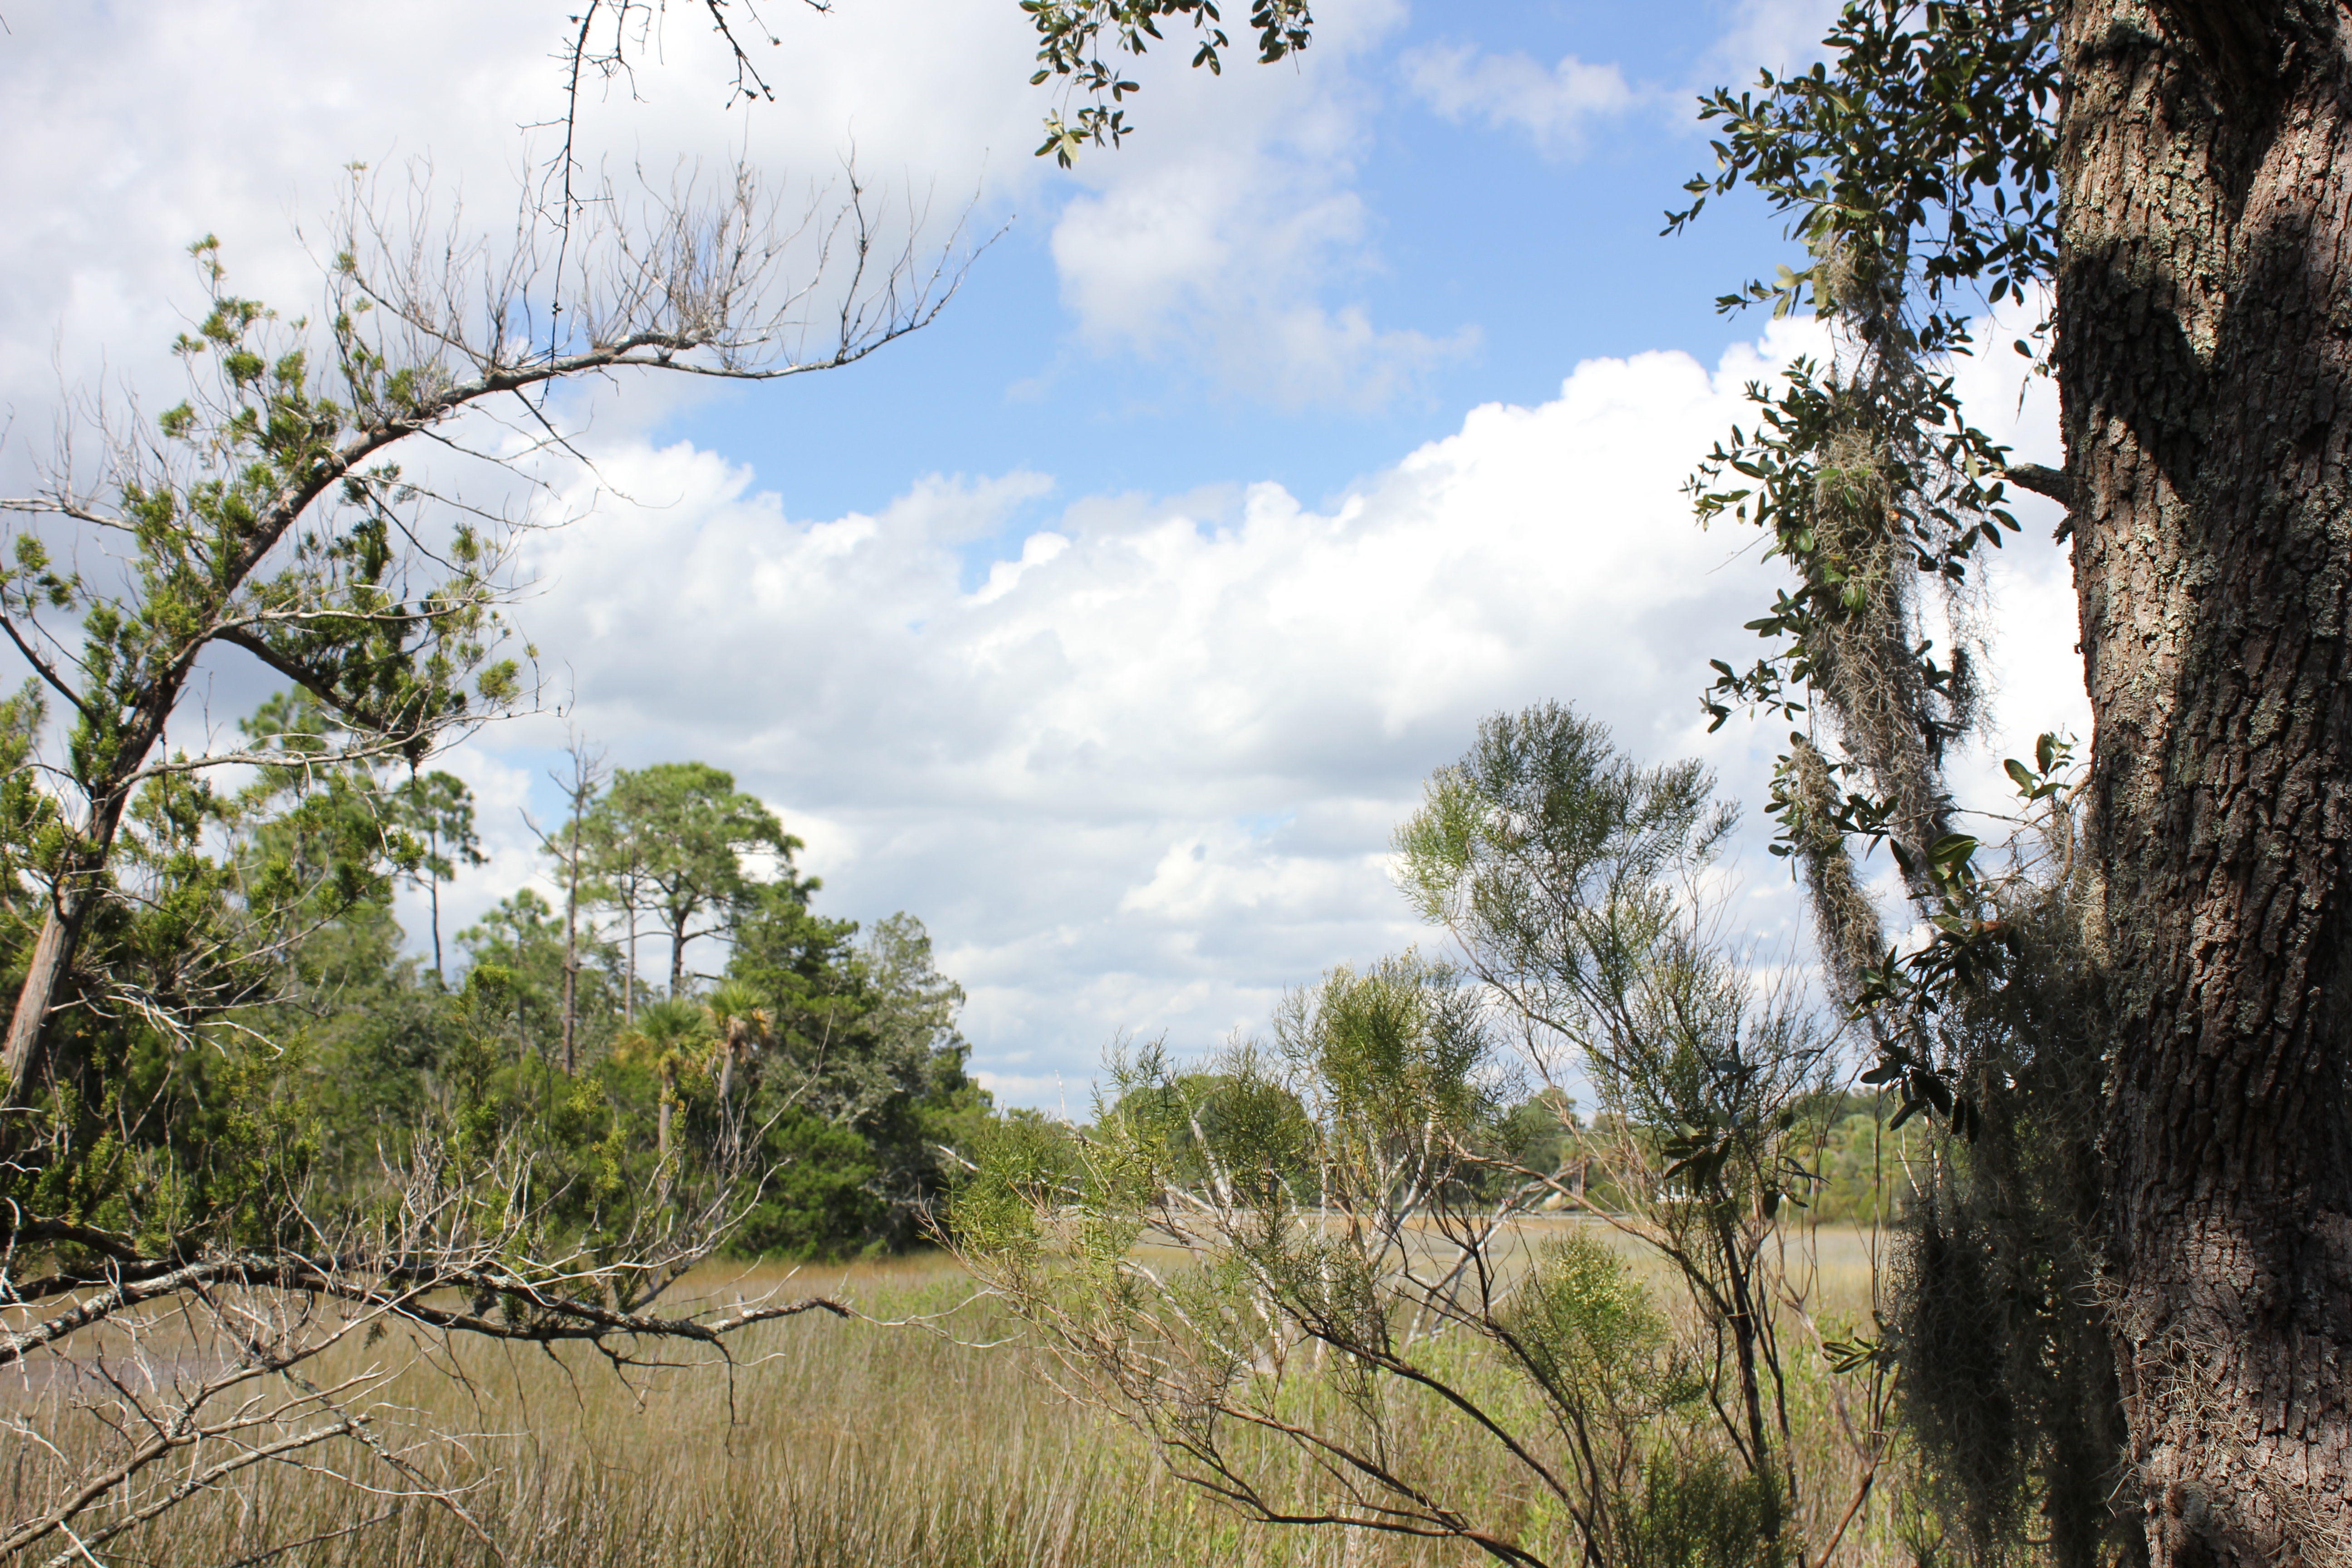
landscape, tree, nature, forest, grass, marsh, swamp, wilderness, plant, sky, sunlight, flower, summer, environment, green, jungle, botany, flora, savanna, trees, outdoors, clouds, vegetation, bushes, woodland, habitat, ecosystem, rural area, natural environment, woody plant, arecales